The Belnord

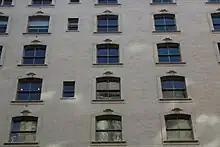
Windows on the brick facade of the upper stories

Nathan Seril and his wife Lillian gained complete control of the Belnord in 1974, buying out their partners' stakes. The Serils began demanding that tenants pay overdue rent, claiming that some tenants were illegally subleasing or renovating their apartments, while tenants alleged that the building suffered from numerous structural issues such as a leaky roof, crumbling ceilings, burst pipes, broken elevators, and unreliable water service. Two-thirds of the apartments were still rent-controlled, and typical monthly rents for these units were about $60 ($ in ) per room. This led the Serils' son-in-law to say: "If you keep the rents in the building lower than they are in the South Bronx, how do you stop the property from running down?"